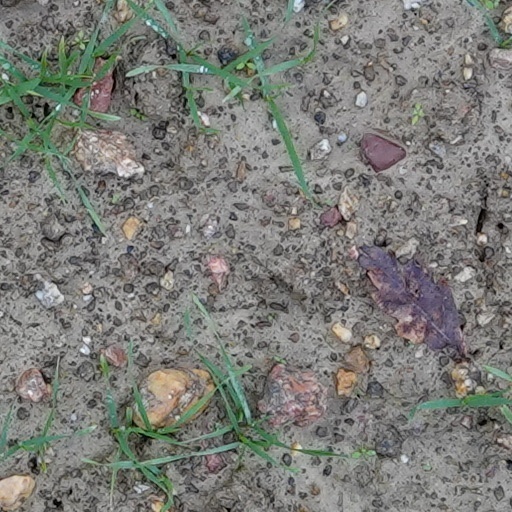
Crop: wheat